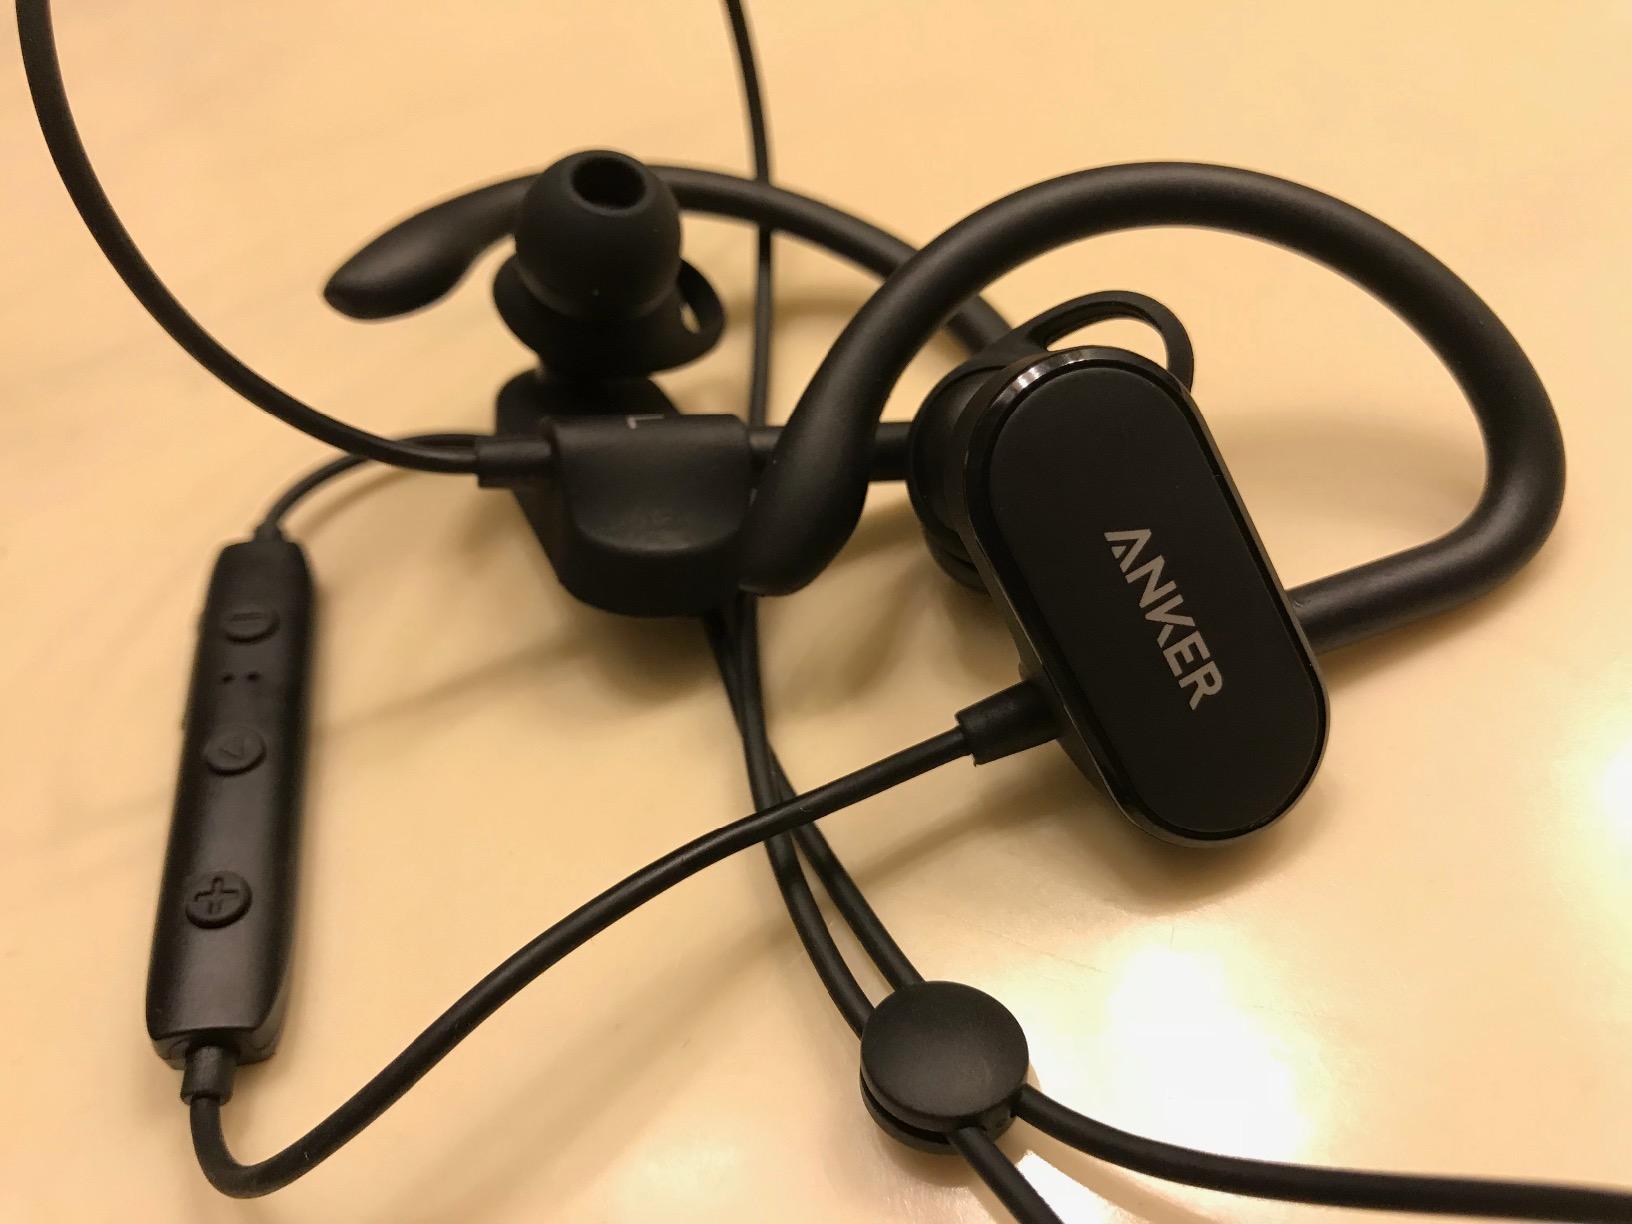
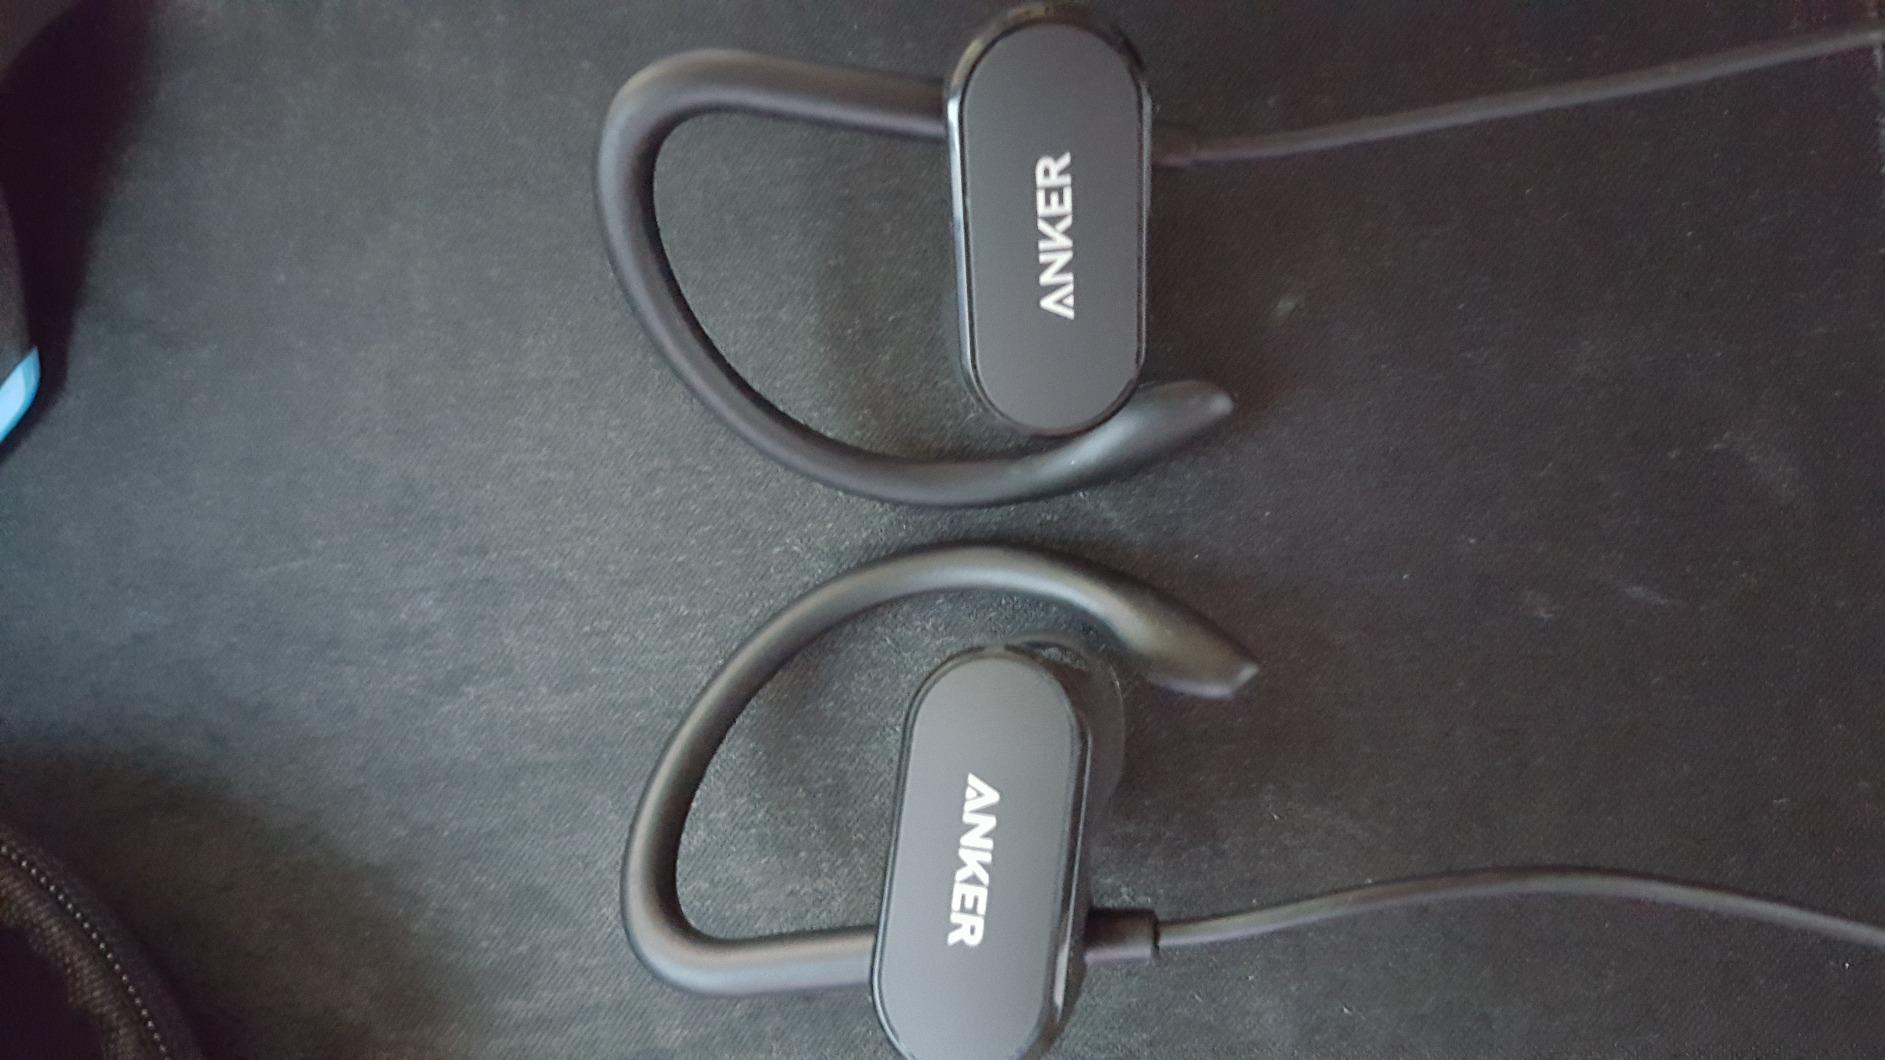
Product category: headphones
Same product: yes